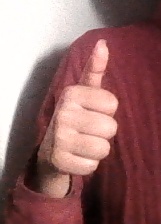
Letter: aleff